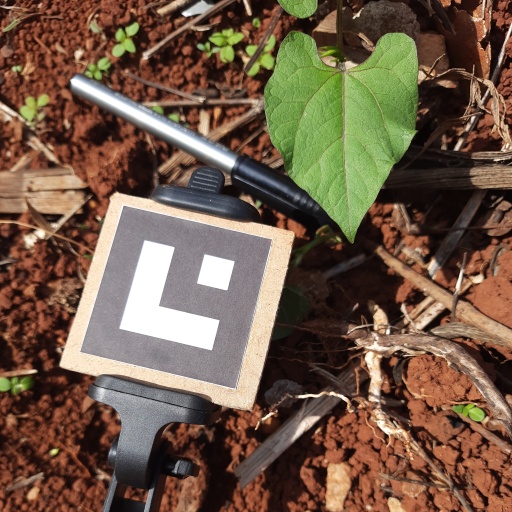
Observations: wavy surface, no eating holes, under sunlight